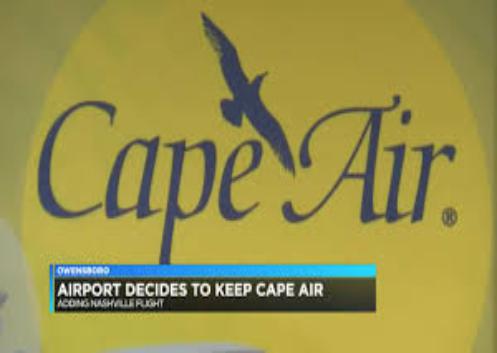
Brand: cape air
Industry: Transportation